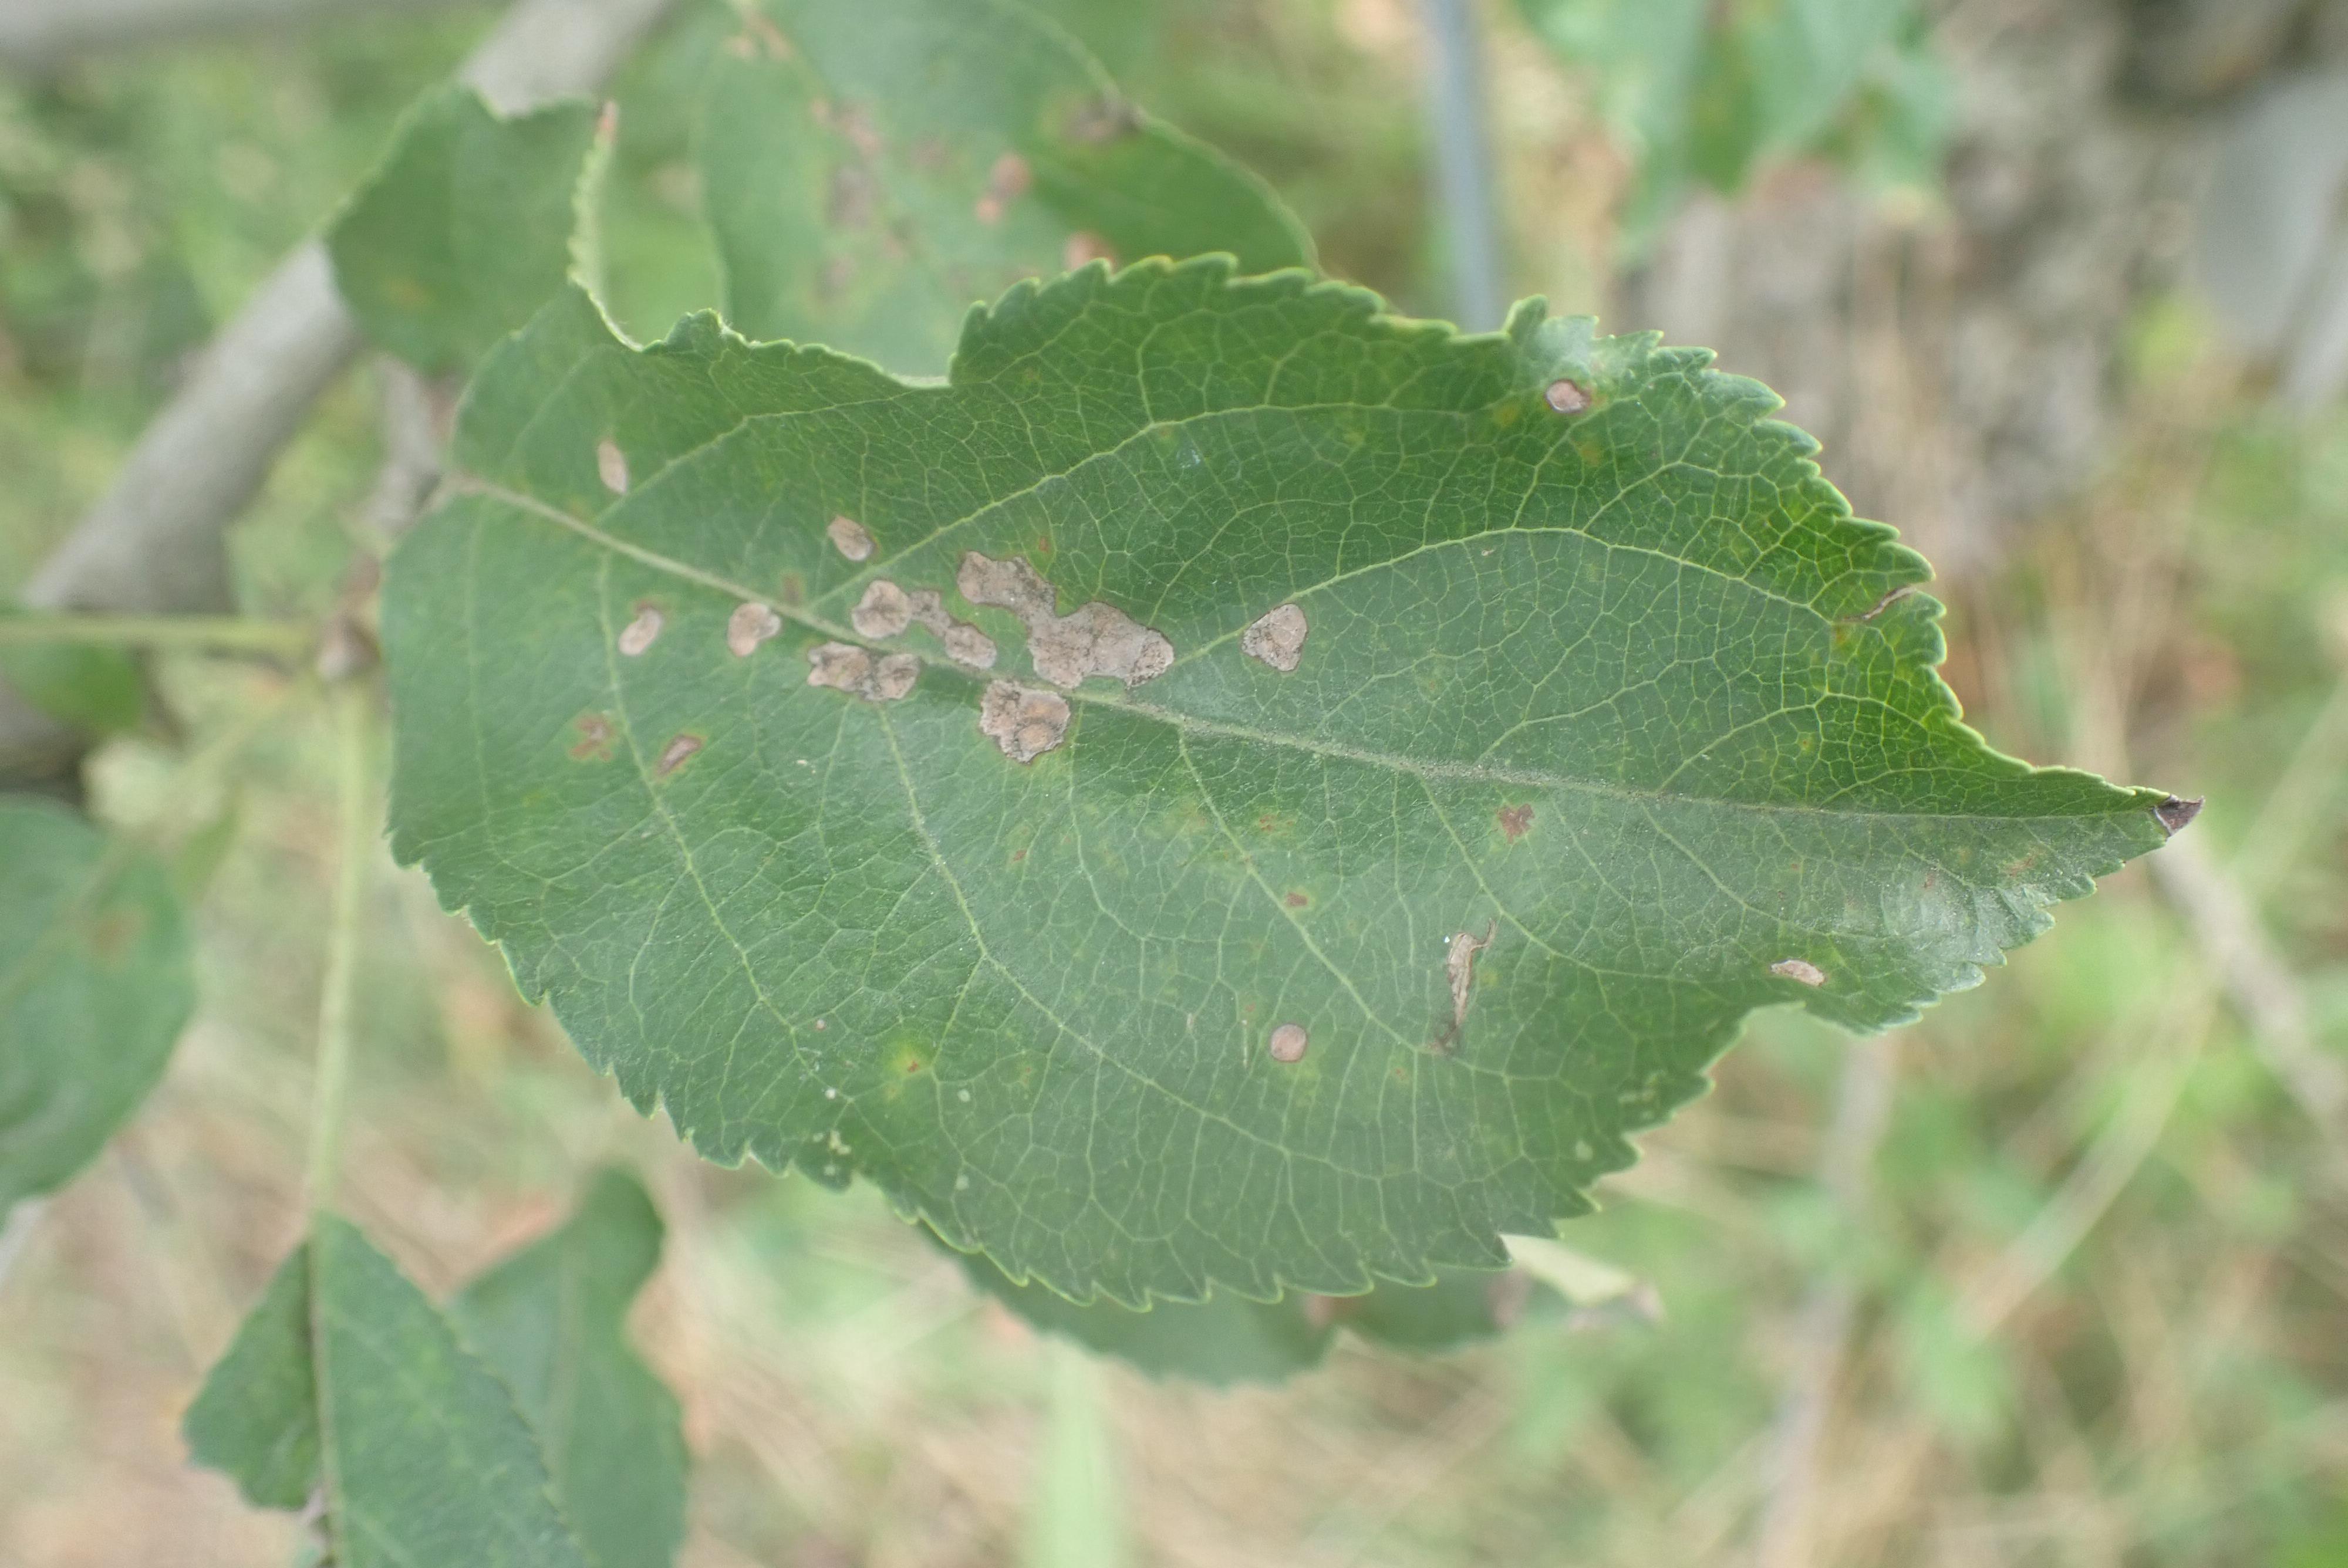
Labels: complex